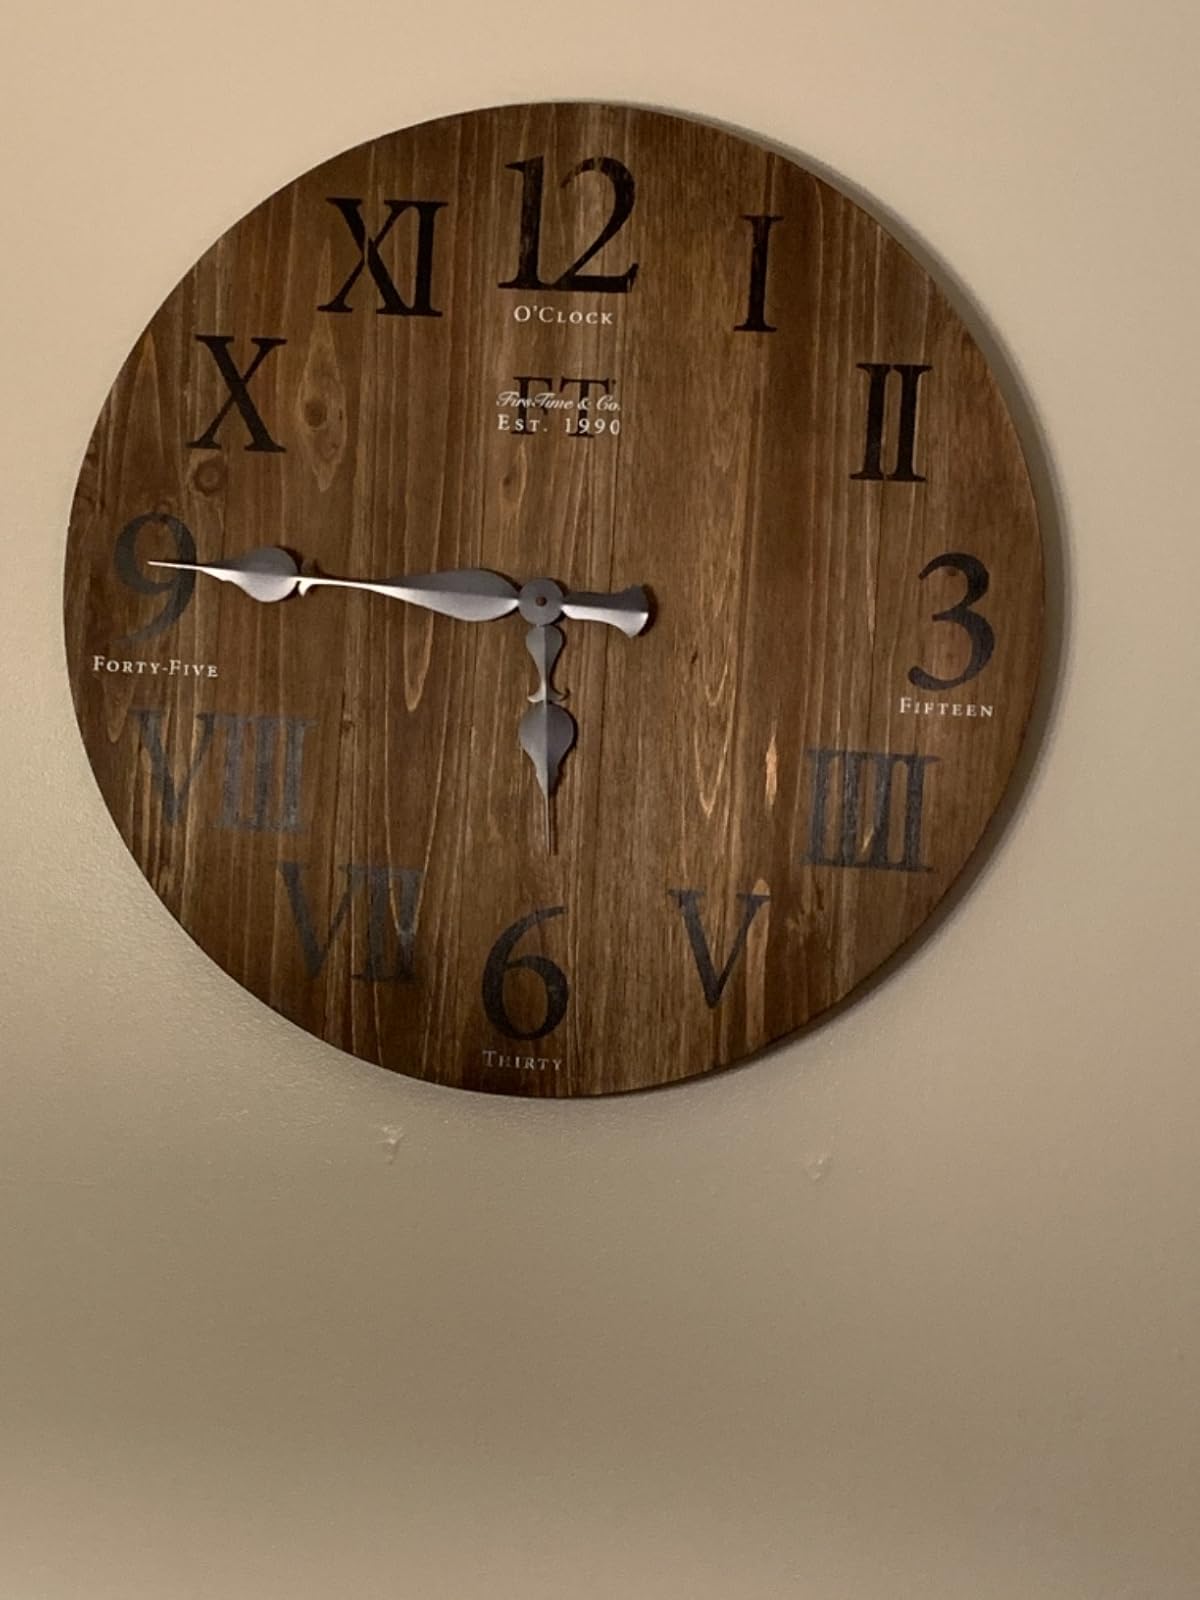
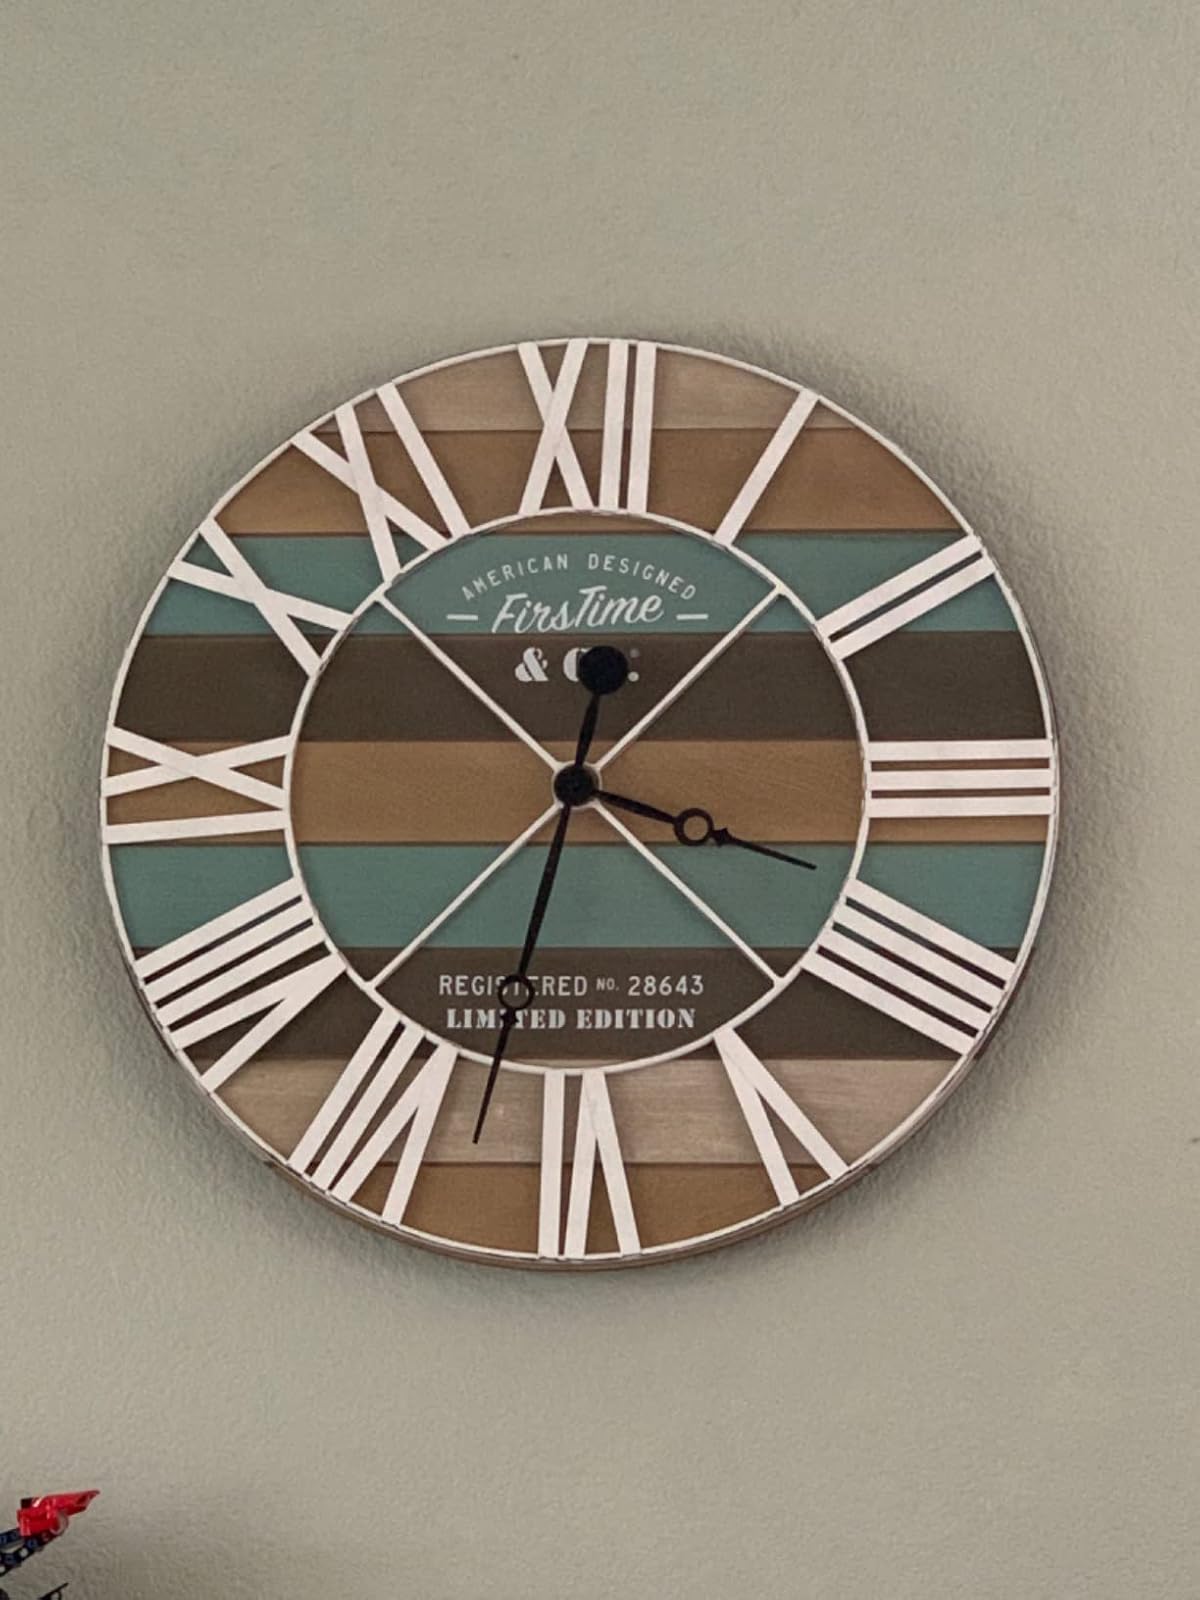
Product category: clock
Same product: no